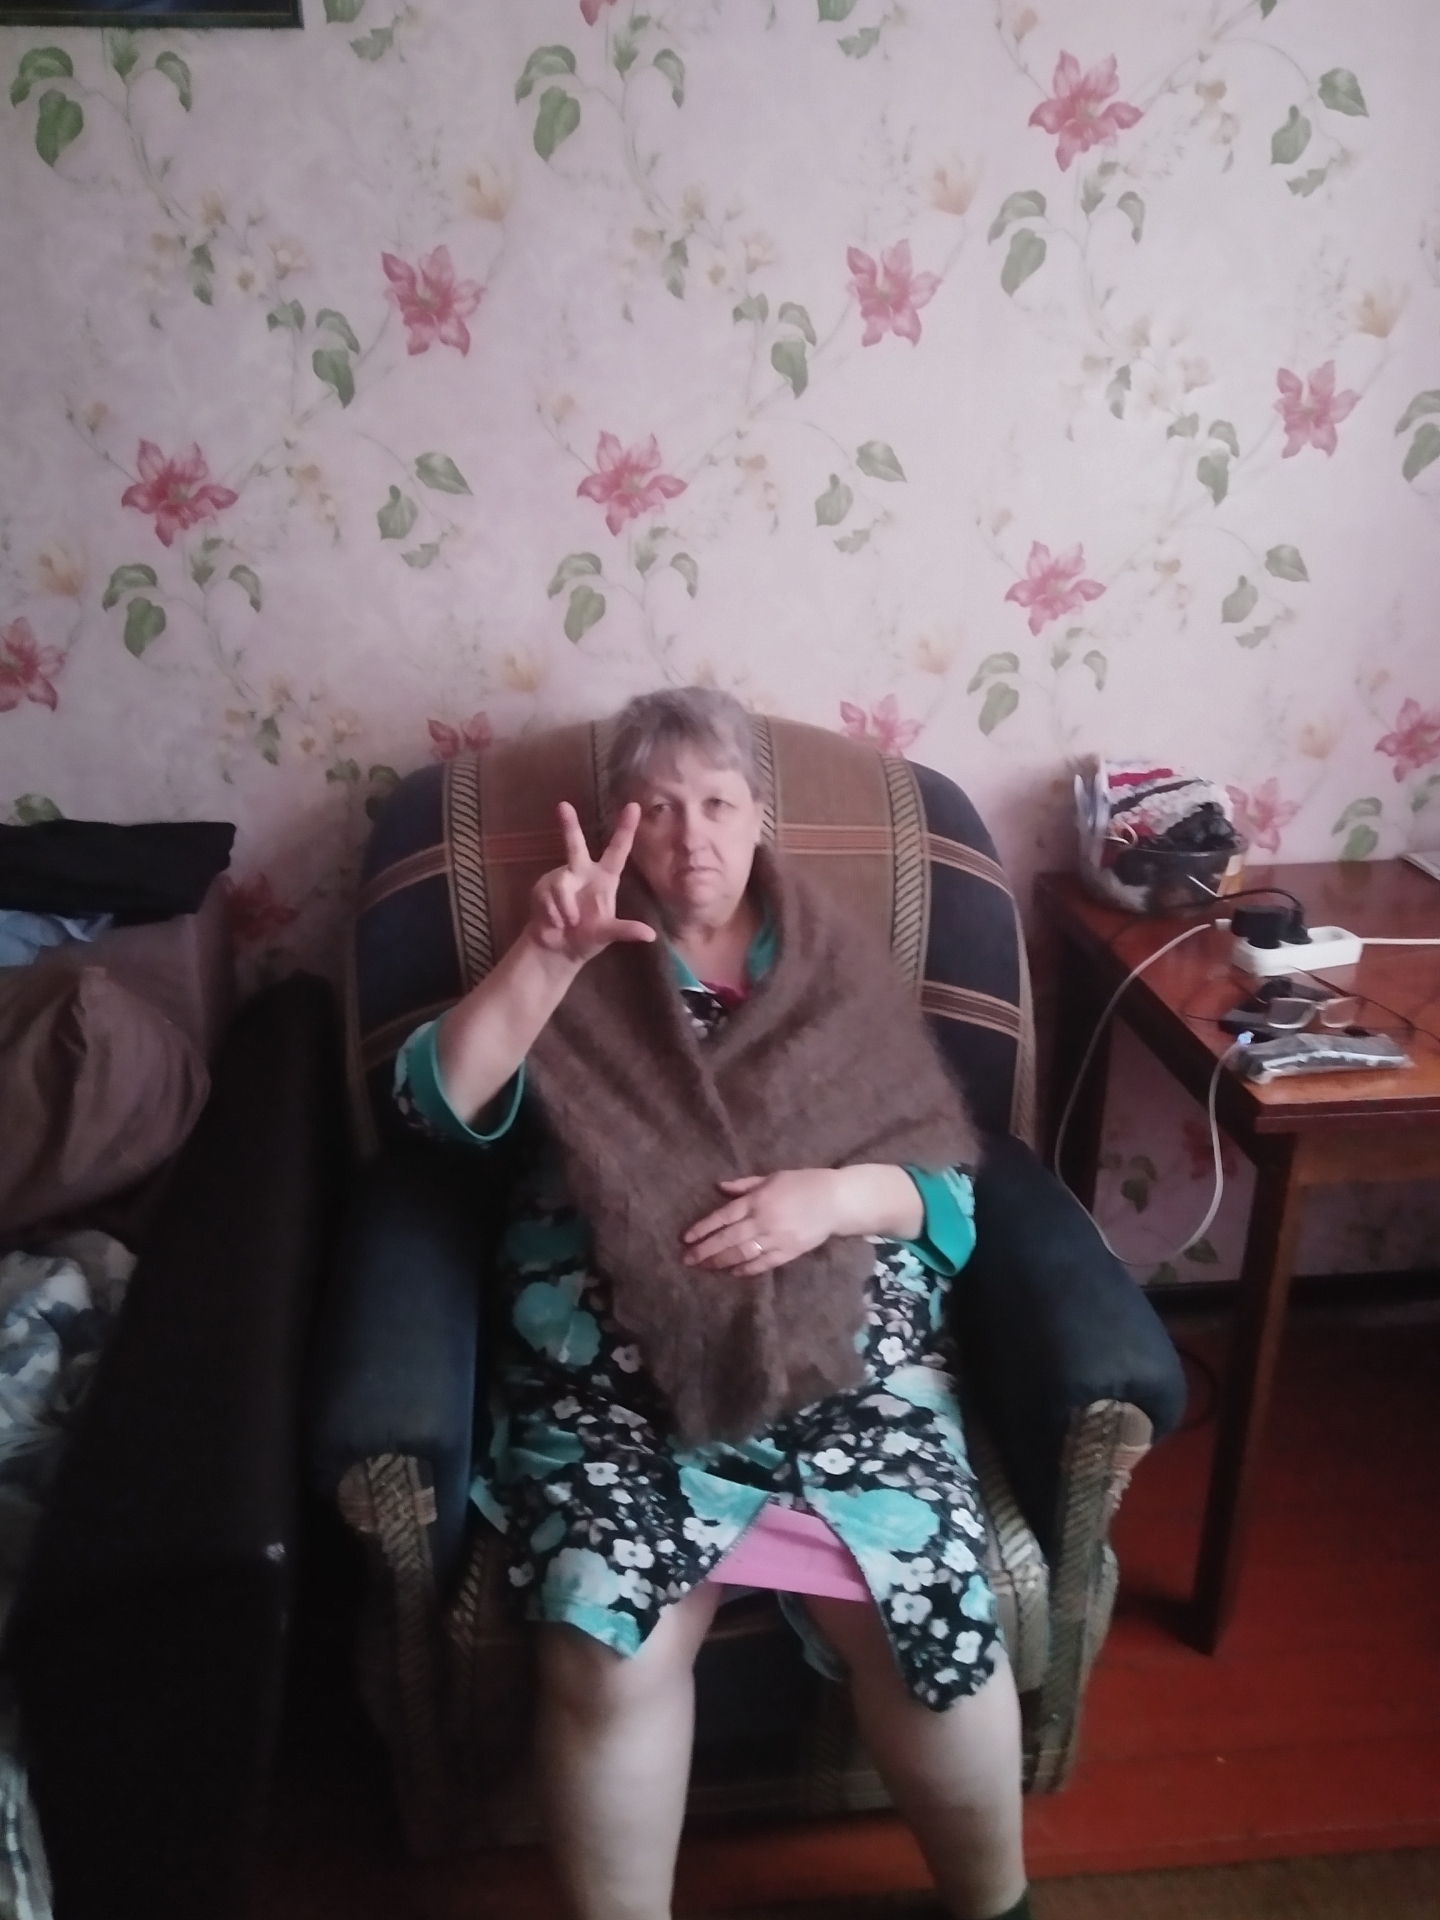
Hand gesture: three2